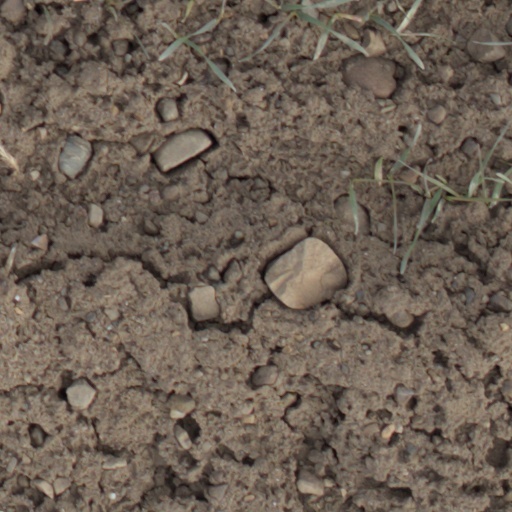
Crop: wheat